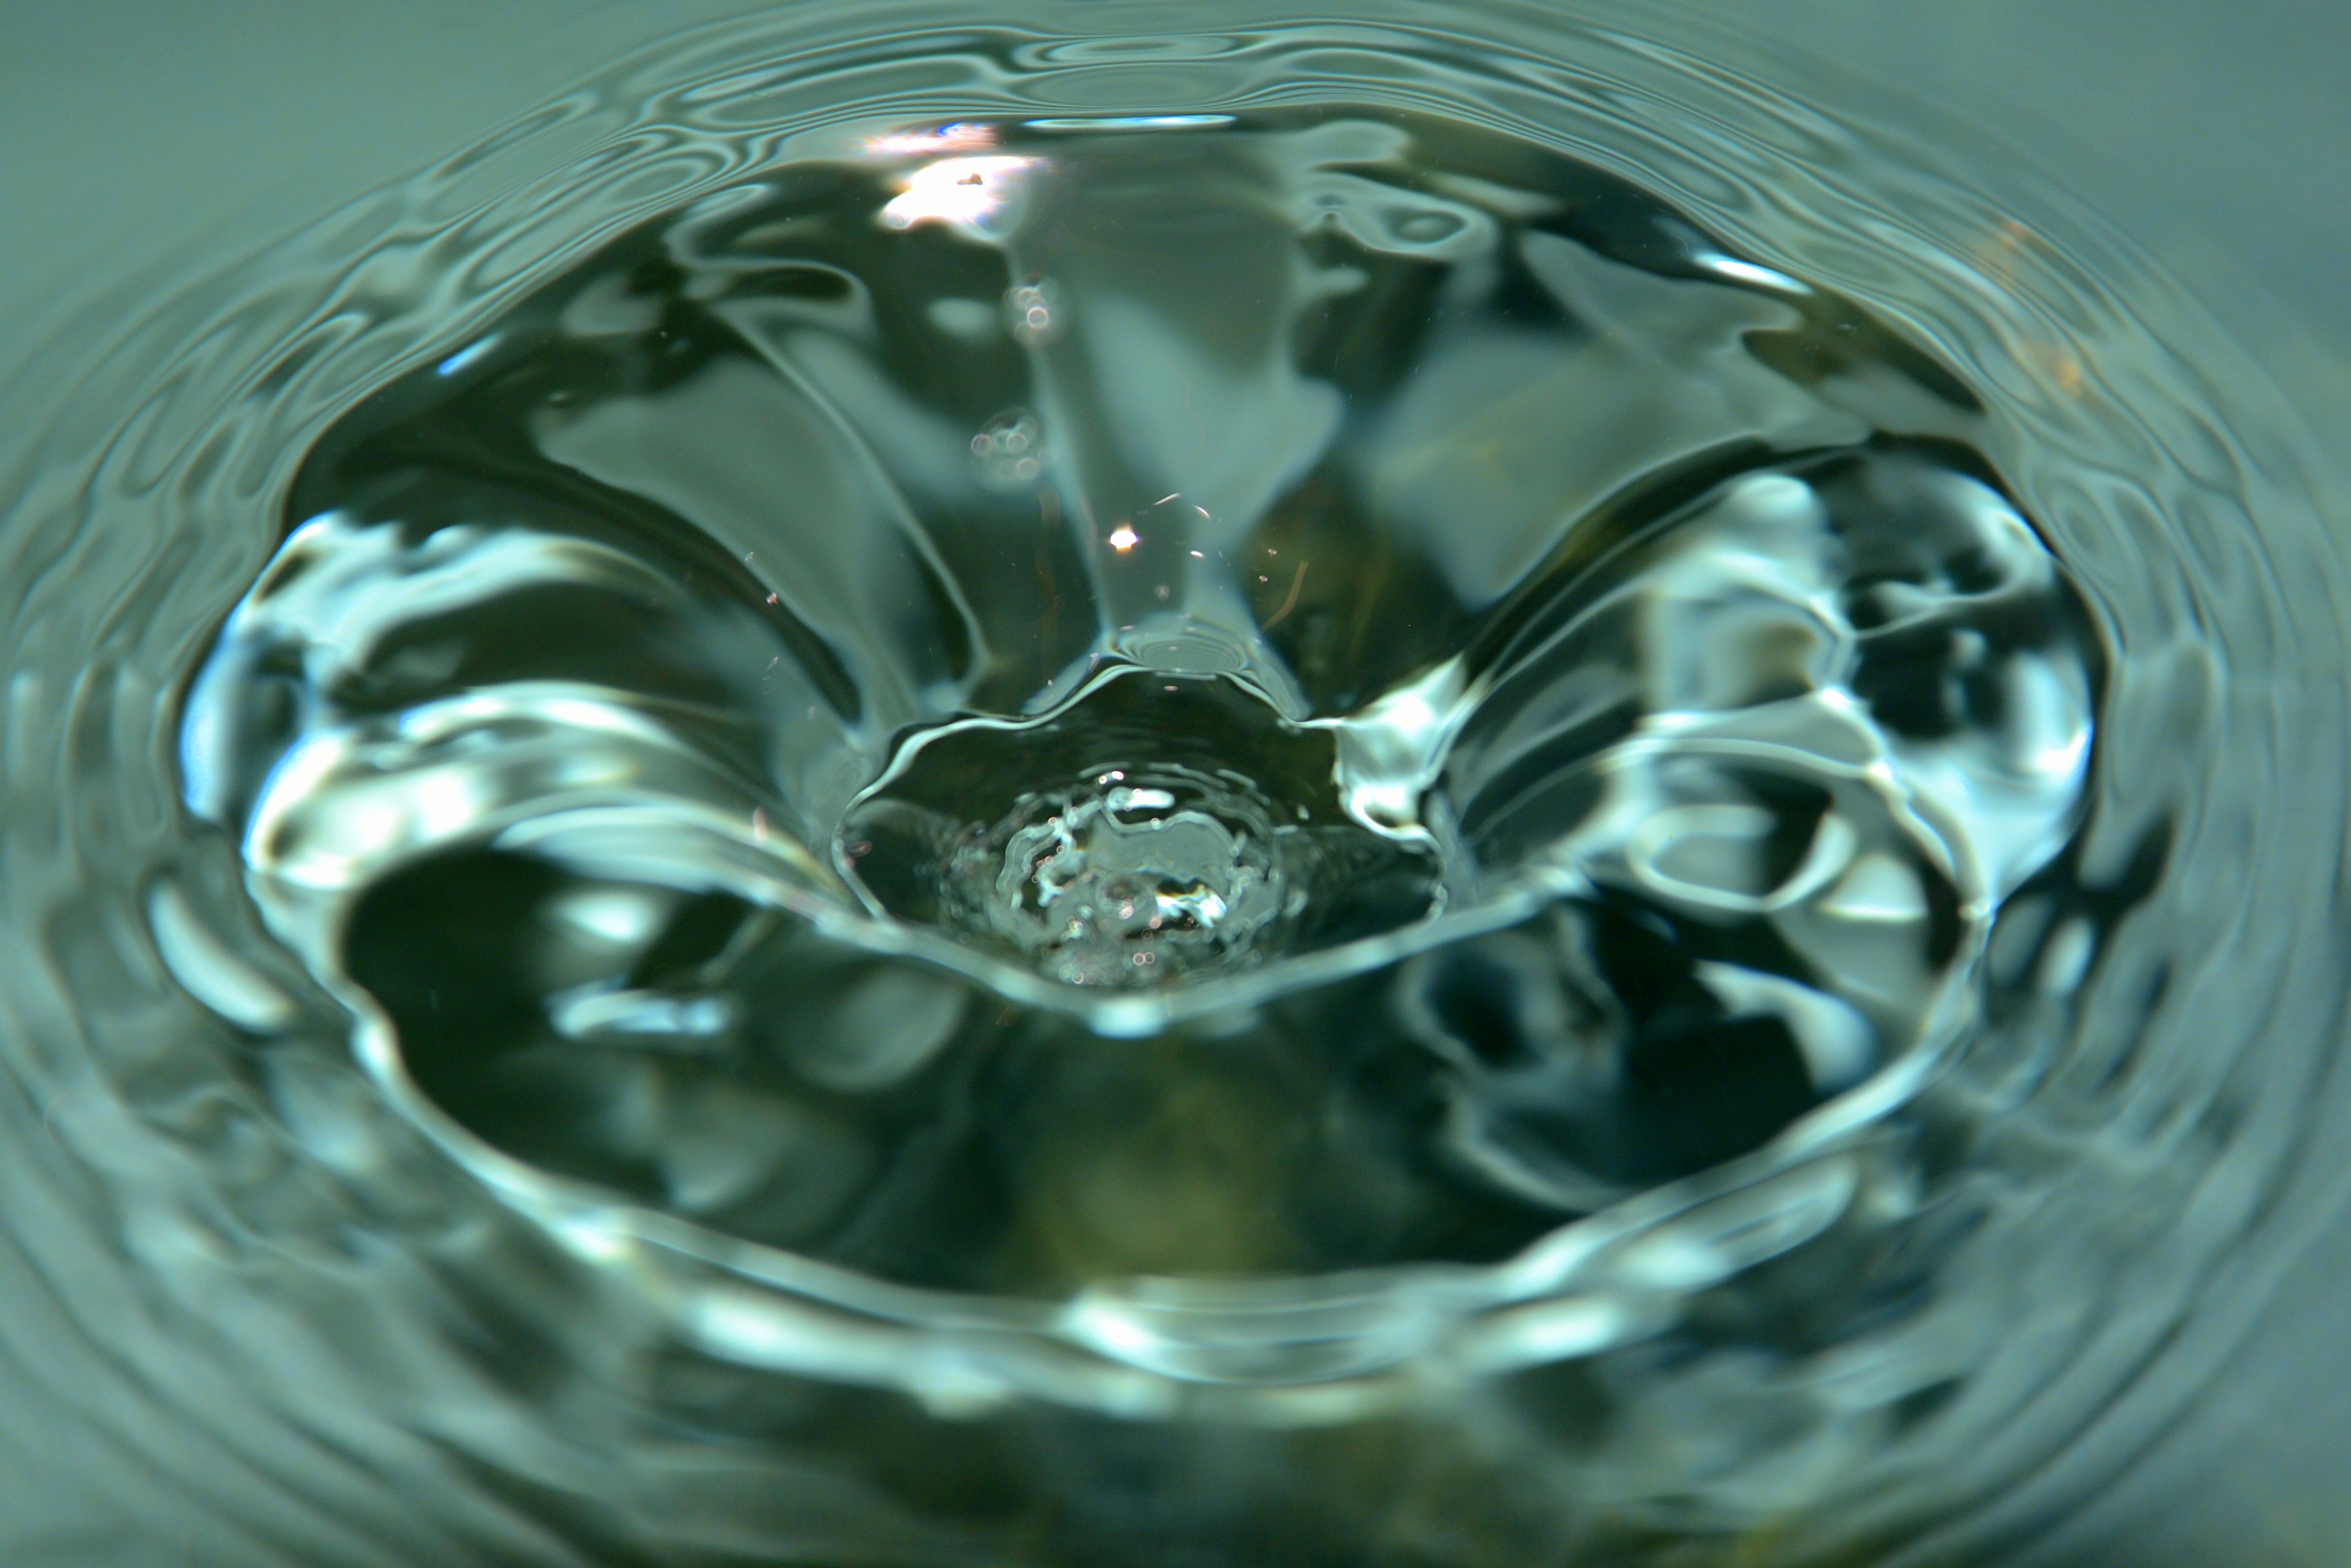
water, drop, flower, glass, close up, waves, macro photography, vortex